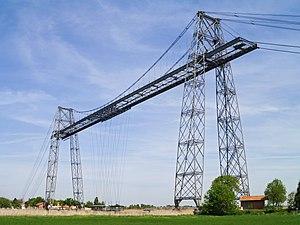
Le pont transbordeur de Rochefort, dit aussi de Martrou, vu de la rive sud de la Charente (Charente-Maritime, France).
Le pont transbordeur de Rochefort, ou pont transbordeur de Martrou, est l’œuvre de l’ingénieur, constructeur Ferdinand Arnodin. Il a été inauguré le 29 juillet 1900.
Un pont transbordeur, est un pont enjambant un port, un canal ou un fleuve, pour faire passer les véhicules et les personnes d'une rive à l'autre dans une nacelle suspendue à un chariot roulant sous le tablier. La traction, par câble commandé depuis la rive, fut d'abord assurée par une machine à vapeur puis, très vite, par un moteur électrique.